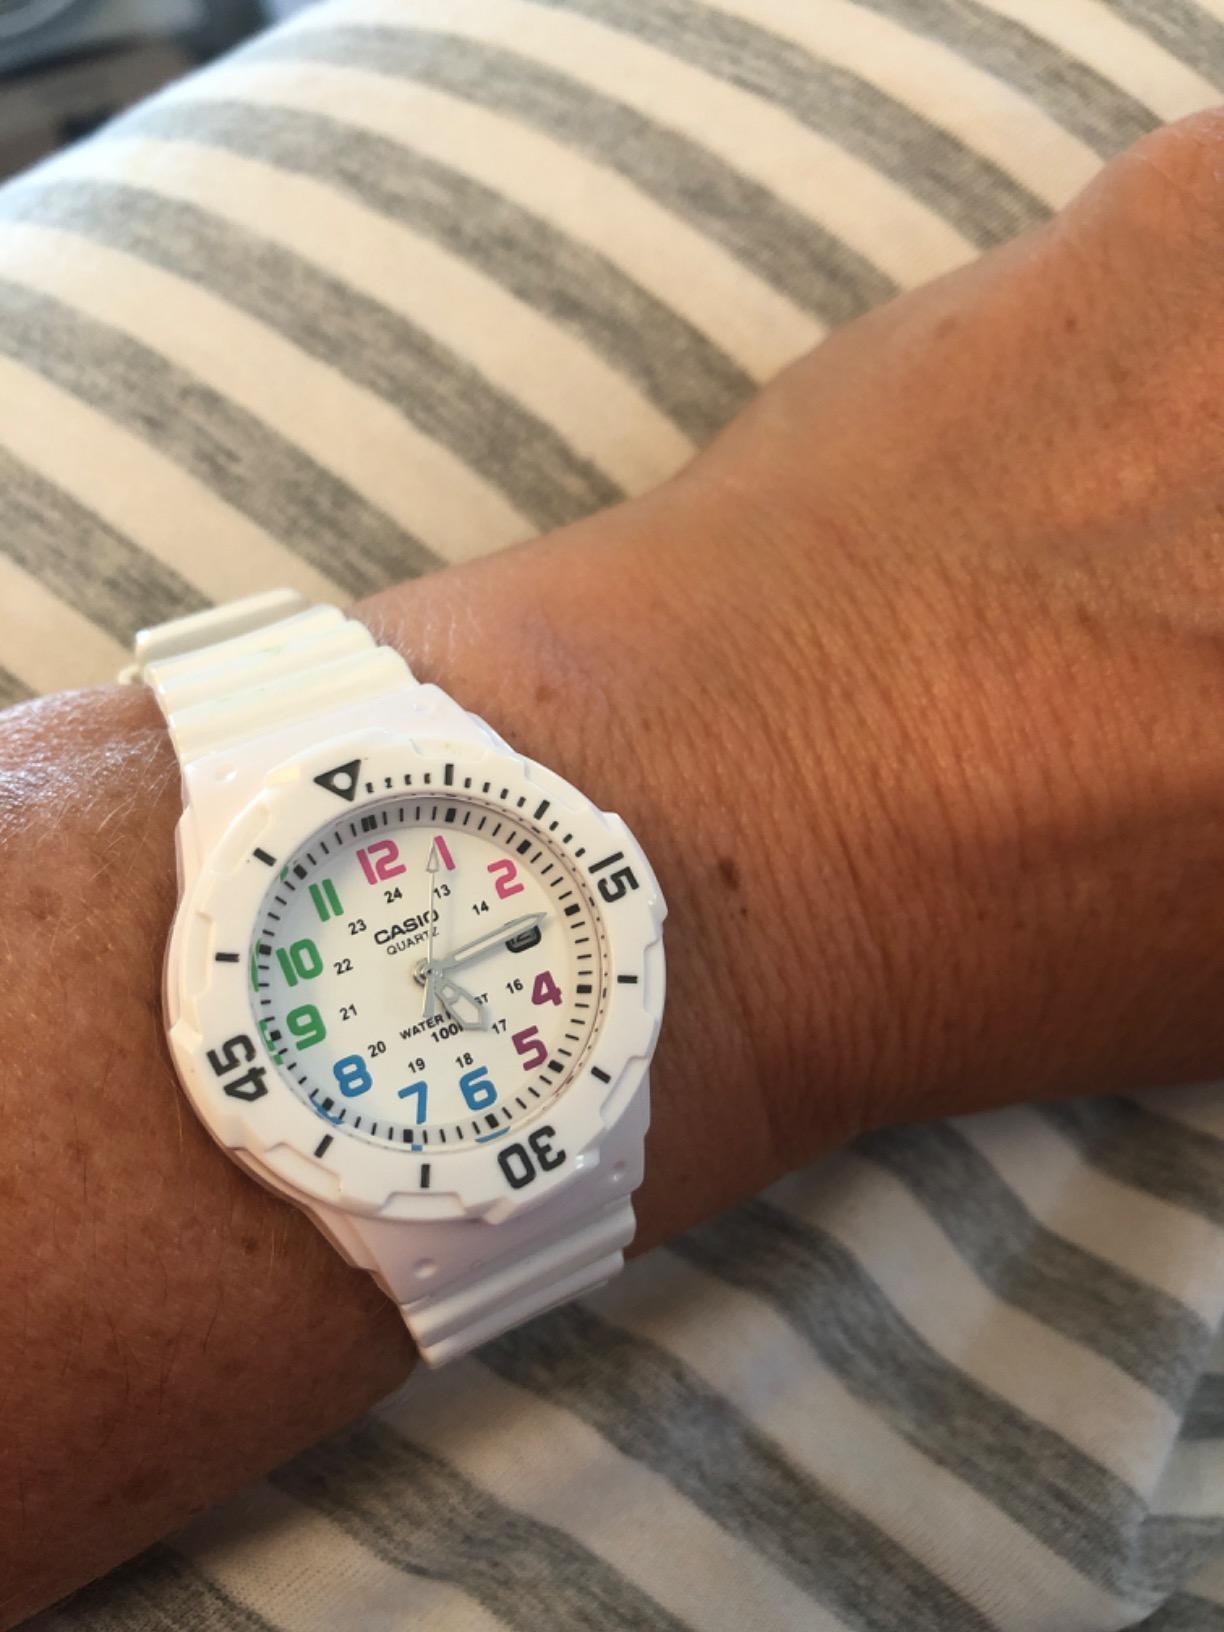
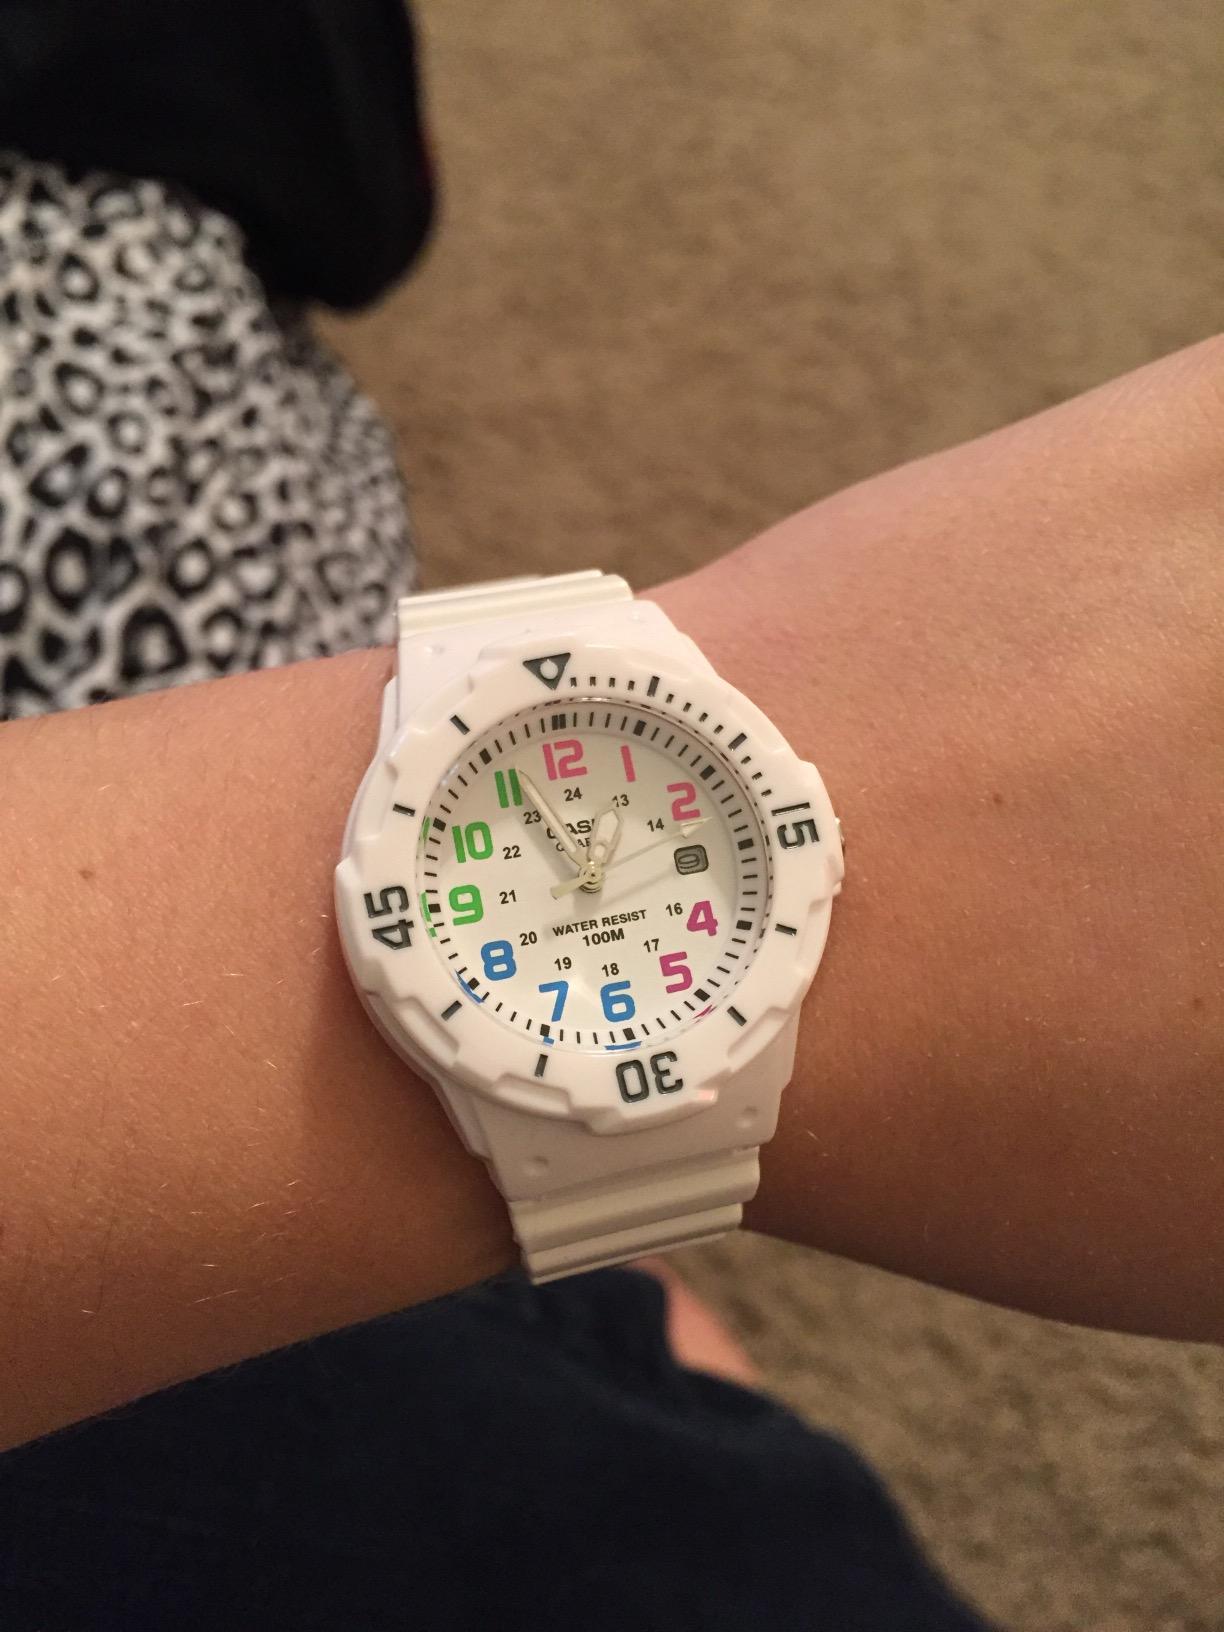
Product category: accessories_watch
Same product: yes